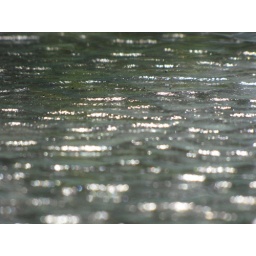
glass patio table top in the sunlight